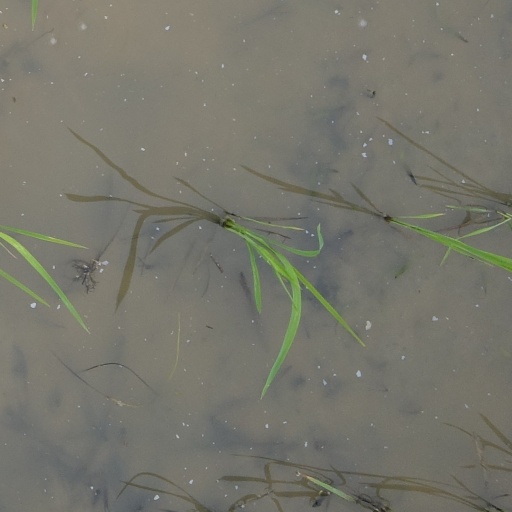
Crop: rice